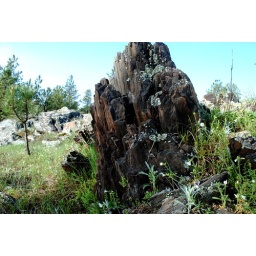
I liked the look of this stone and it had lots of little white flowers around it.